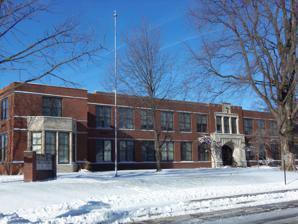
Building: McKinley Elementary School (Davenport, Iowa)
Country: United States of America
Year built: 1940
United States historic place McKinley Elementary School U.S. National Register of Historic Places Show map of Iowa Show map of the United States Location 1716 Kenwood St. Davenport, Iowa Coordinates 41°31′41″N 90°34′4″W / 41.52806°N 90.56778°W / 41.52806; -90.56778 Area 4.13 acres (1.67 ha) Built 1940, 1953 Architect Smith & Childs Kruse & Parrish Architectural style Late 19th and 20th Century Revivals Collegiate Gothic MPS Public Schools for Iowa: Growth and Change MPS NRHP reference No. 02001222 Added to NRHP October 24, 2002 McKinley Elementary School is located on the east side of Davenport, Iowa , United States. It was listed on the National Register of Historic Places in 2002. History The Davenport Board of Education did an evaluation of its elementary school facilities in the 1920s as well as a study of the projected growth of the city and where that growth would take place. The projection was for the number of elementary-aged students to rise by almost three thousand students between 1930 and 1950, but no building plan based on these projections was prepared. The elementary school population, however, already rose to that projection by 1936. The board decided at that time to close twelve of its old elementary school buildings and build six new ones. The plan would cost the school district $2.5 million with the federal government contributing 45% of the costs as part of the Public Works Administration . In addition to McKinley, the new elementary schools included Monroe , Lincoln , Madison , Washington, and Jefferson. The floor plans for all six school buildings were designed by the Chicago architectural firm of Smith & Childs, and they are all similar in layout. Local architects were employed to design the stylistic features for each building. The Davenport architectural firm of Kruse & Parrish was chosen for McKinley. The building was constructed by Tunnicliff Construction Co. Ground for the new building was broken in 1939 and classes were begun in 1940. Davenport's population continued to increase after World War II and in 1953 second story classrooms were built on the projecting ends of the building and a two-story addition that included classrooms and a cafeteria in the lower level was added to the northwest corner of the building. Two years later Hoover Elementary School was built to the west to elevate congestion at both McKinley and Lincoln. Enrollment continued to climb during the 1960s and started to decline in the 1970s. The decline has continued into the first decade of the 21st-century. Architecture McKinley Elementary School is a three-story structure set on a basement composed of steel-reinforced concrete . The exterior is covered in dark red brick that is accented with limestone . A flat roof tops the building. The classrooms at both ends of the building project slightly from the main facade . There is a bay window on the south side. The main entrance into the building is a tripartite door with a Gothic arch transom above. It is capped with heavy decorative stonework that features a carving of a book and beehive above the door. The library windows above the entrance are also surrounded by stone. The roof level features crenellated brick with a stone coping . The windows are organized in groups of two, they have decorative stone lintels and they are connected to a stone belt-course. The 1953 addition was built using the same brick and stone belt-course as the original building. The library, gymnasium, auditorium, science, art, and vocal music rooms are located in the center of the building. Also in the center of the building is a separate community room for use by local citizens. The classrooms are separated from these common areas. A kindergarten room with its own exterior entrance is located on the south side of the building. The gymnasium, auditorium, and the community room are opposite the main entrance and the school office on the first floor. The library is located above the entrance on the second floor. The science, art, and music rooms are located above the gymnasium, auditorium, and the community room on the third floor. They and their storage rooms are the only rooms on that floor. See also Davenport Community School District References